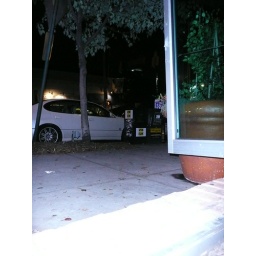
The Flying Biscuit is a restaurant in Atlanta where ones table is sidewalk level. It's a must do!